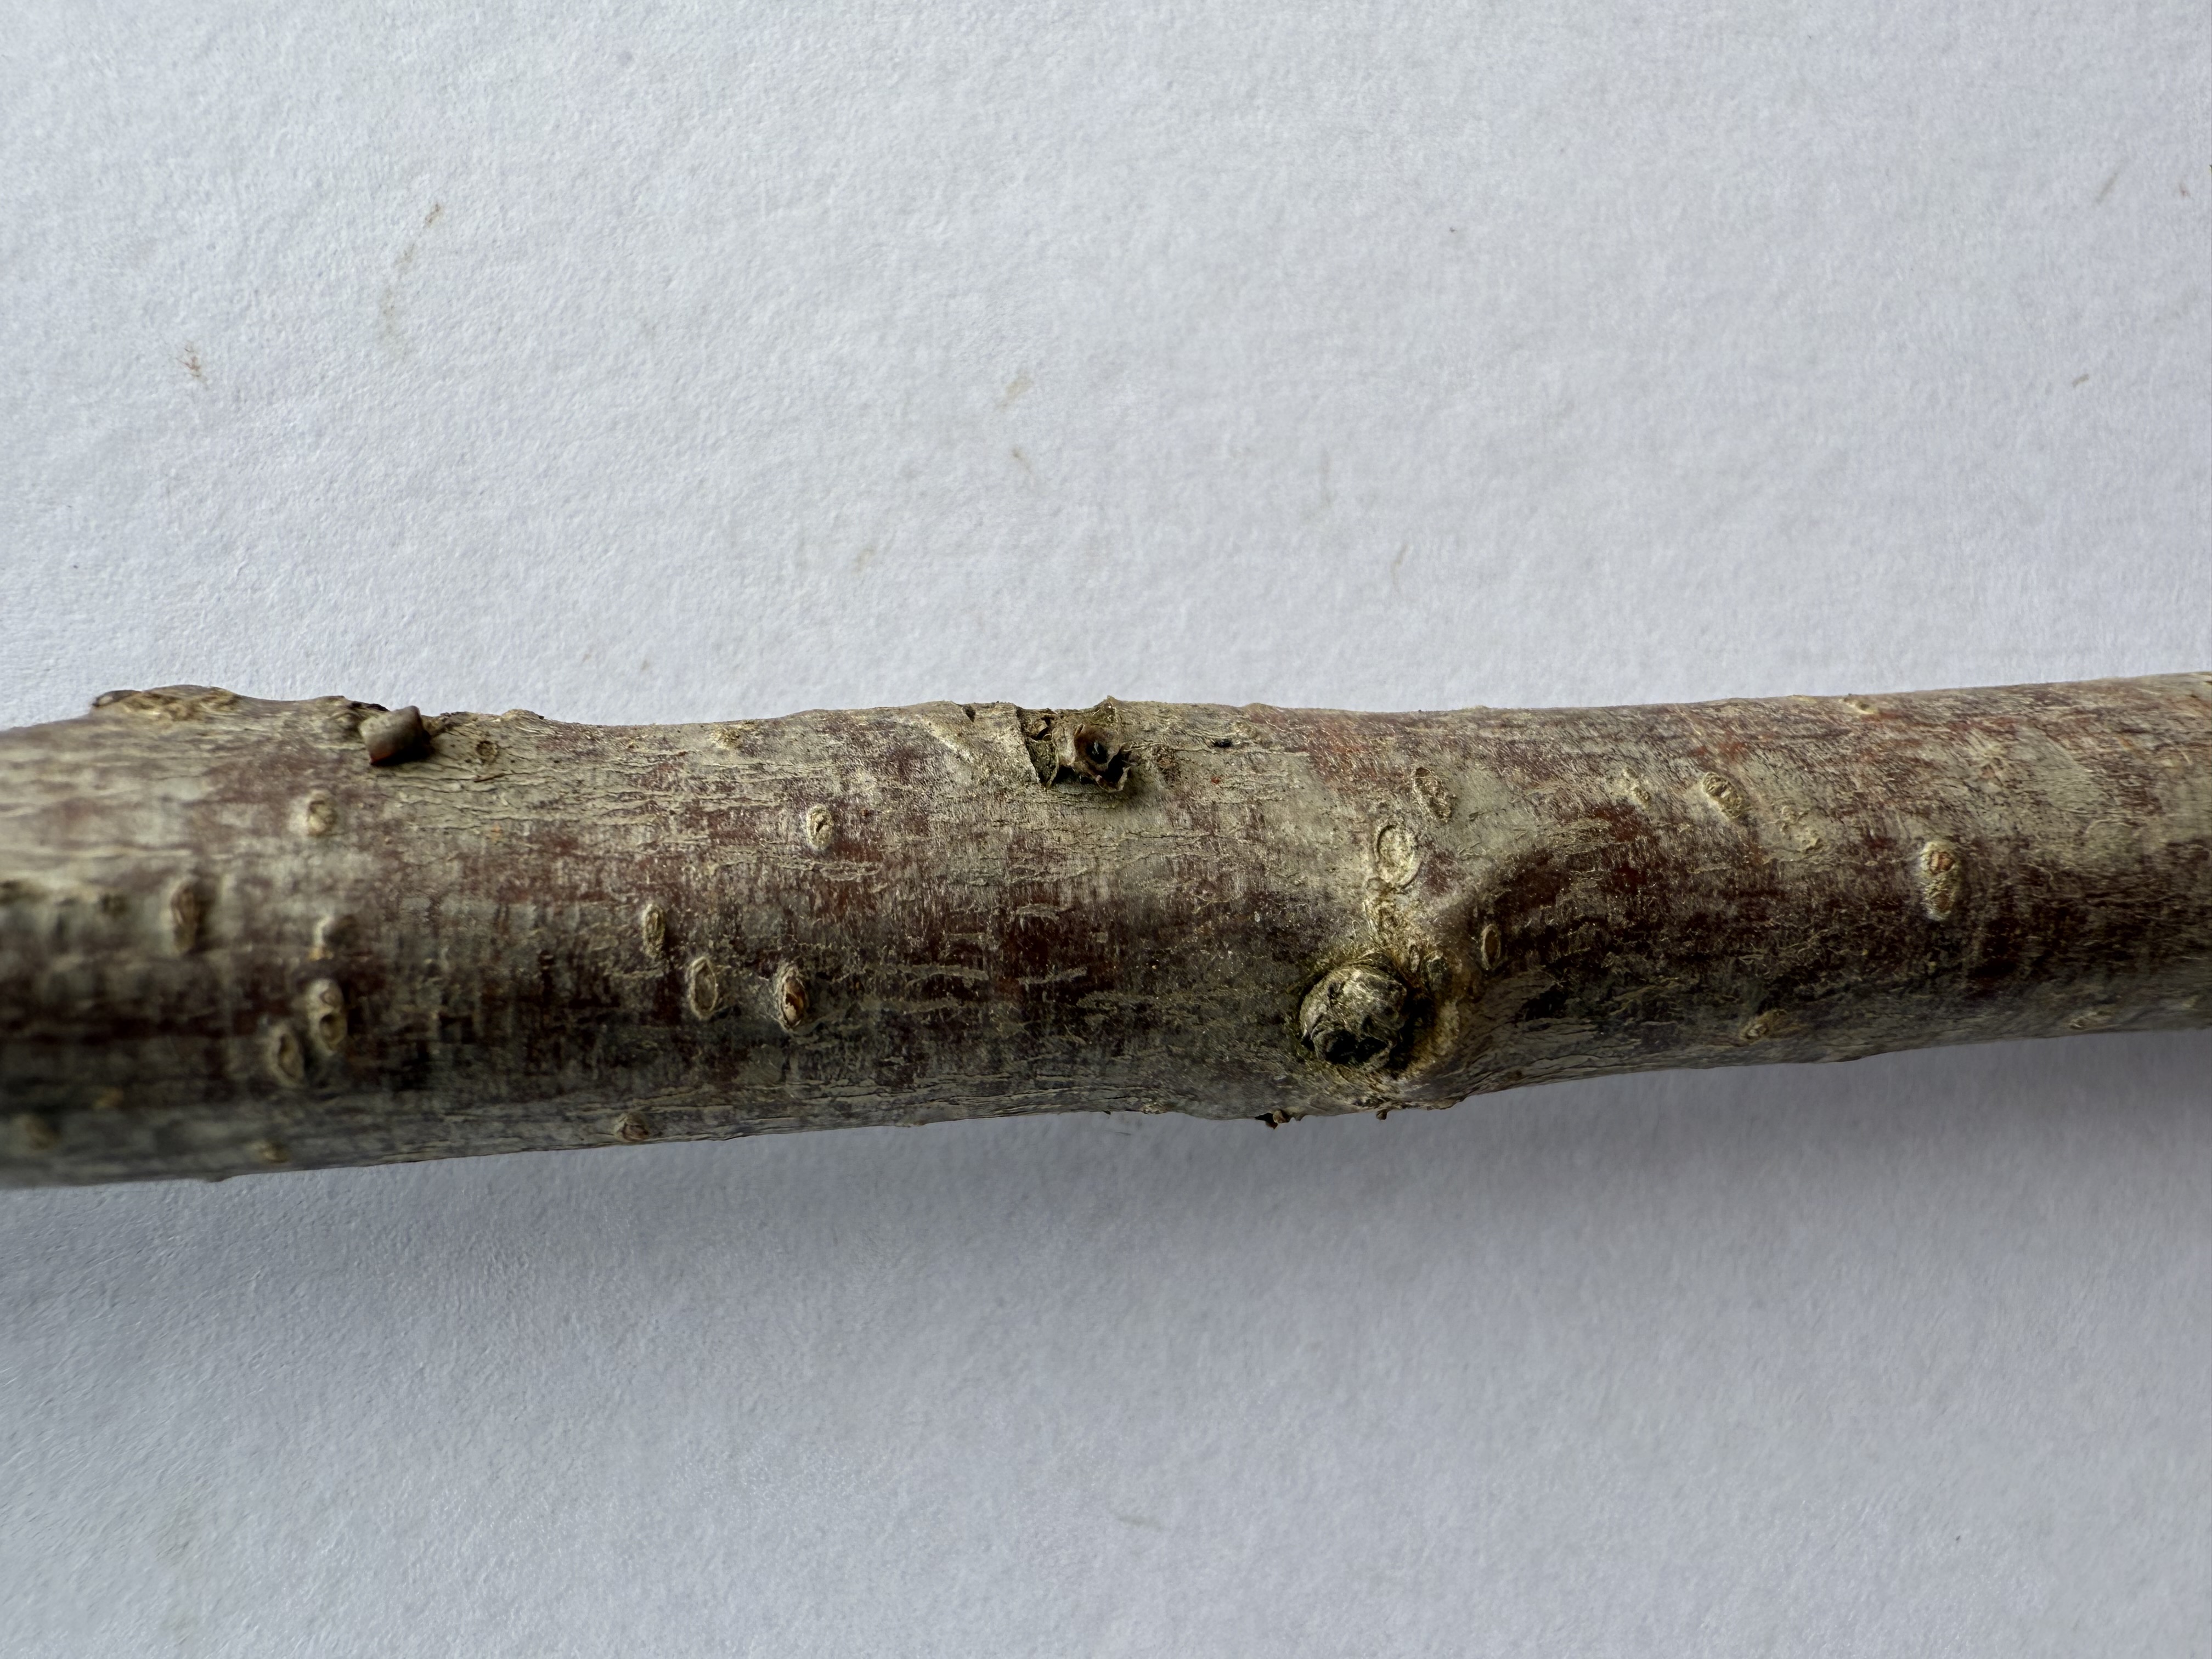
Variety: Ziraat 0900 Cherry